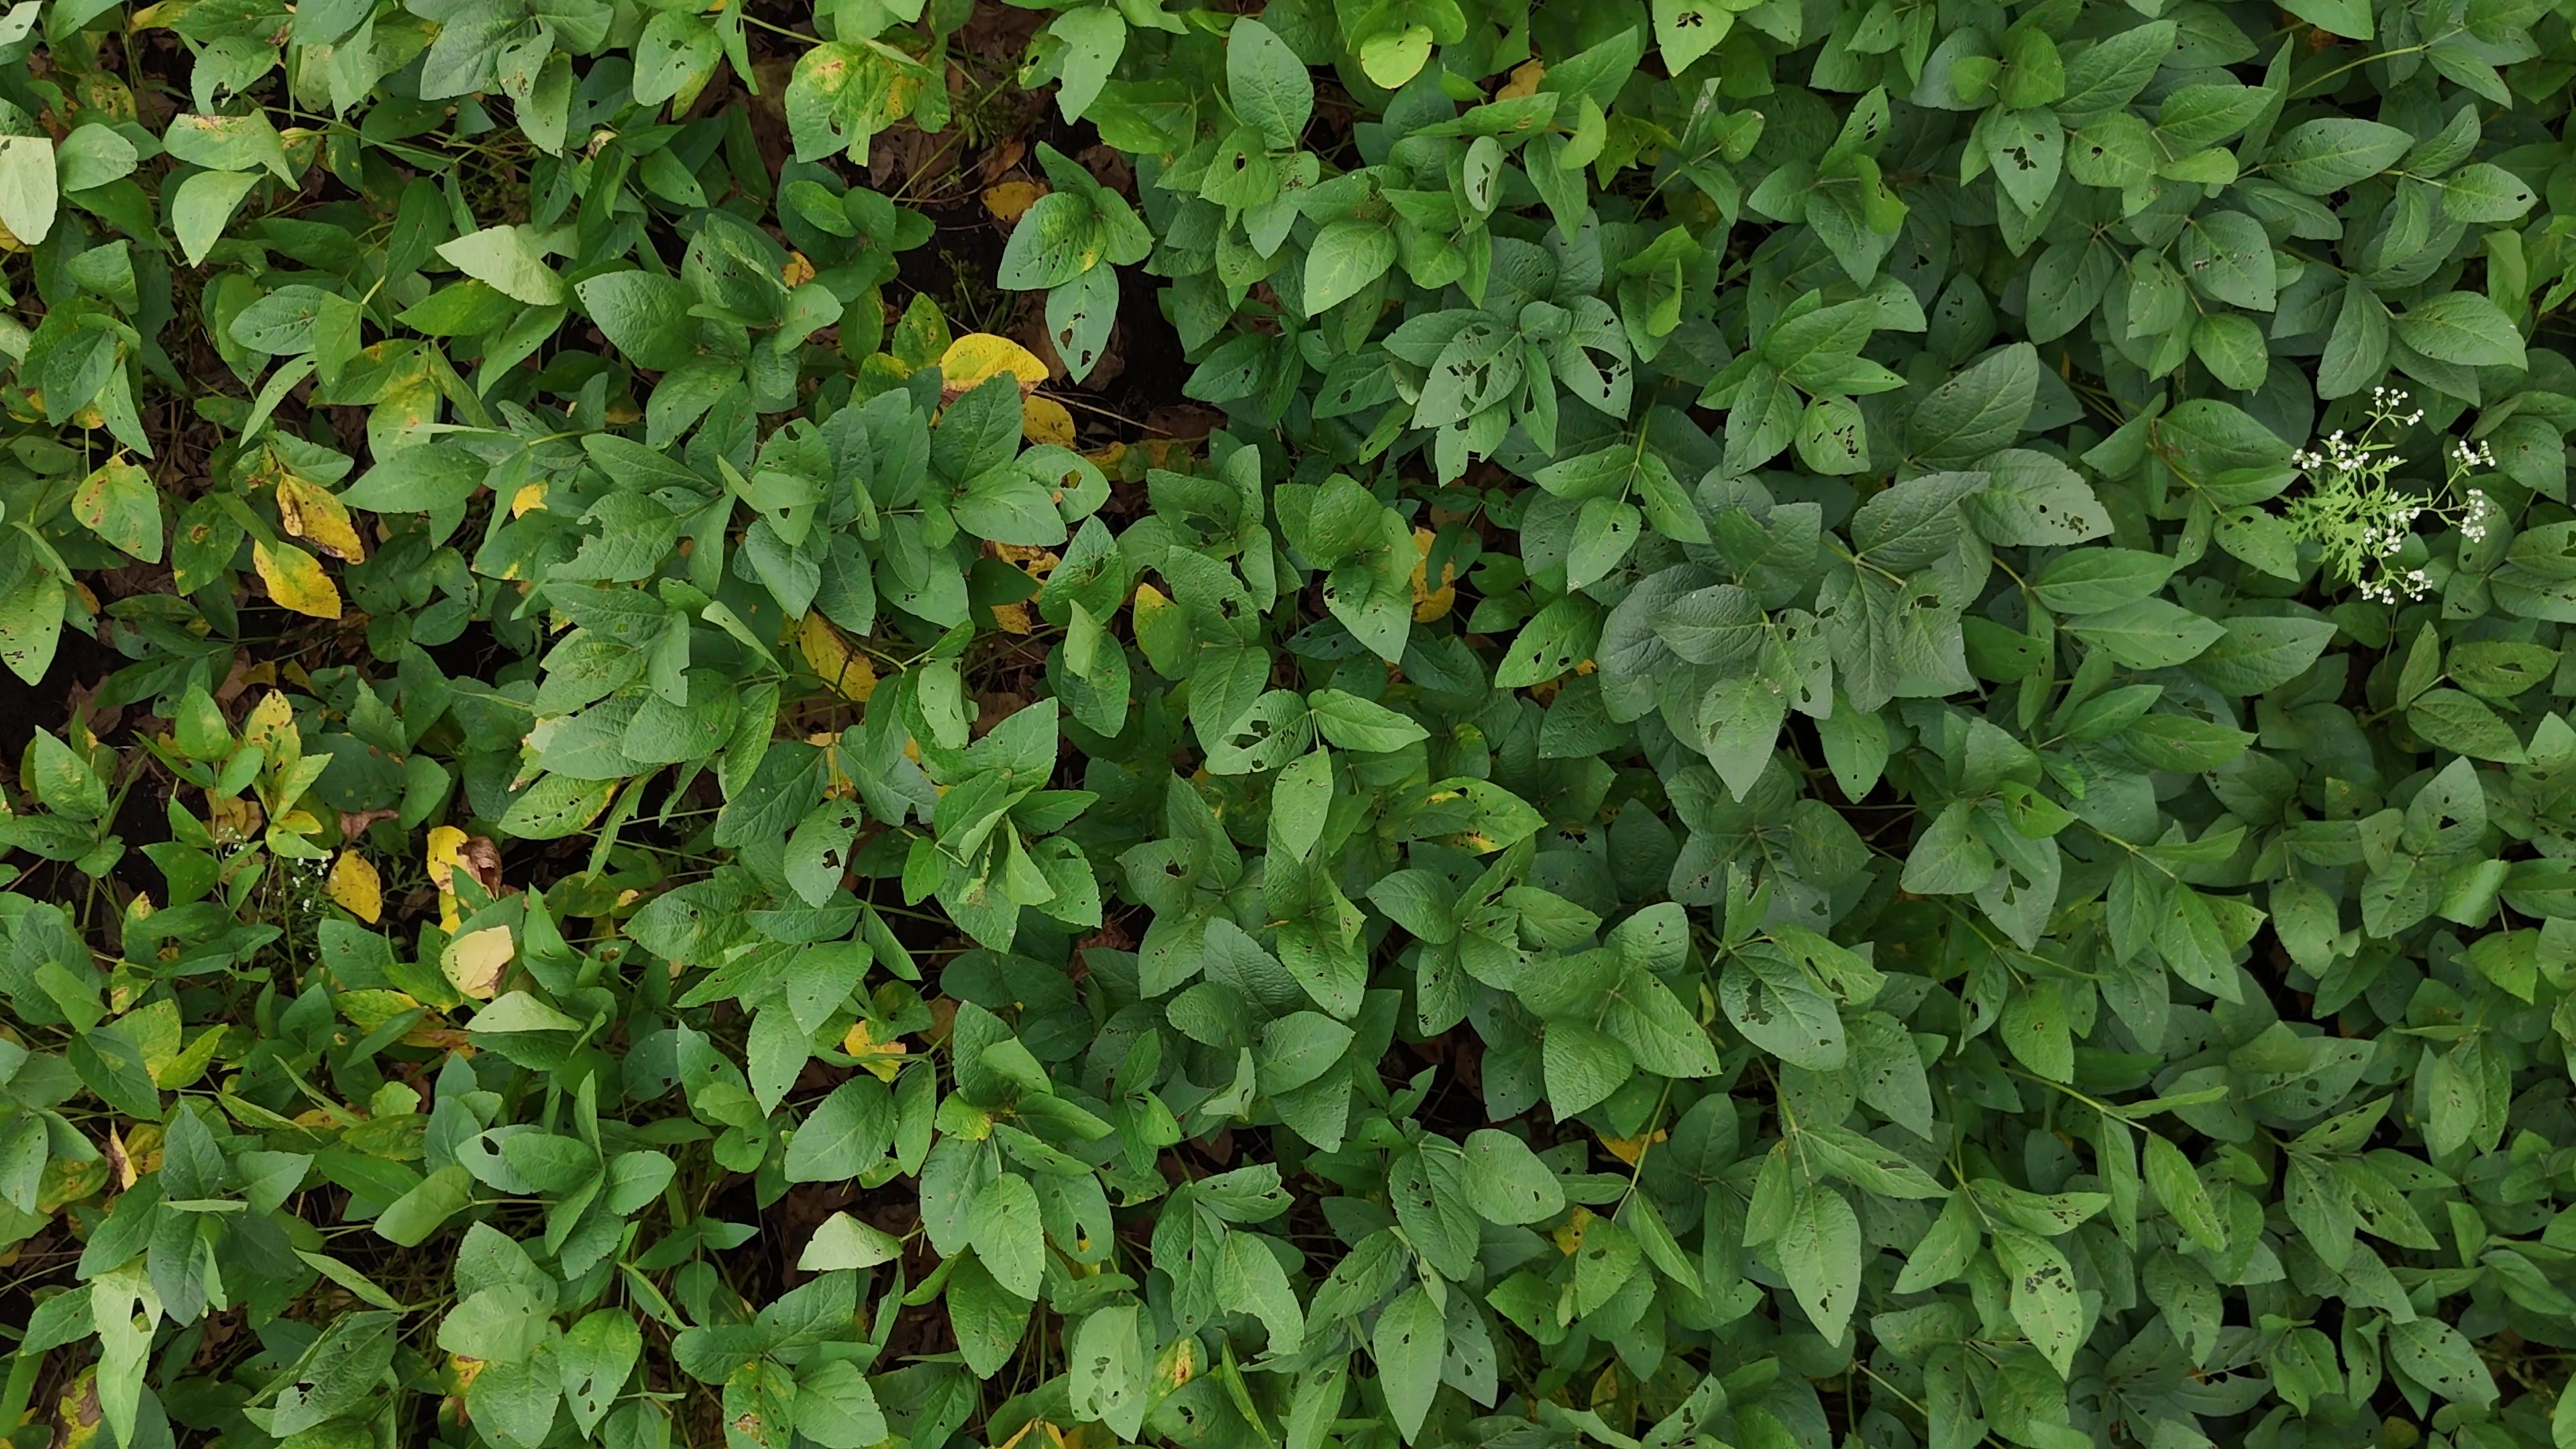
Label: Rust